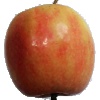
Label: apple_pink_lady